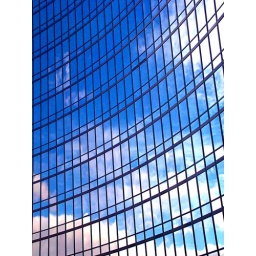
The Zurich insurance building in Portsmouth reflecting the summer sky in its glass fronted curve.